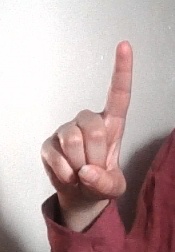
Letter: bb